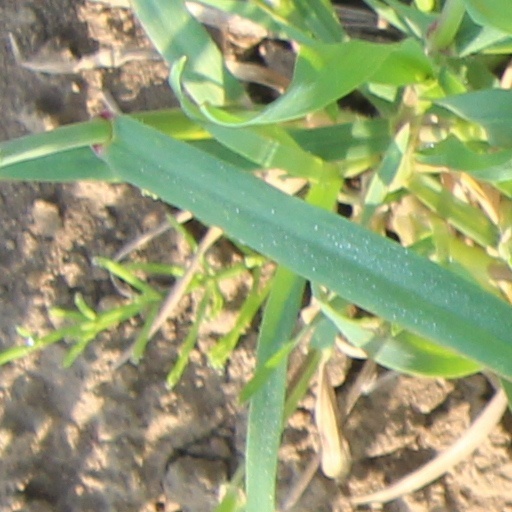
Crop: wheat